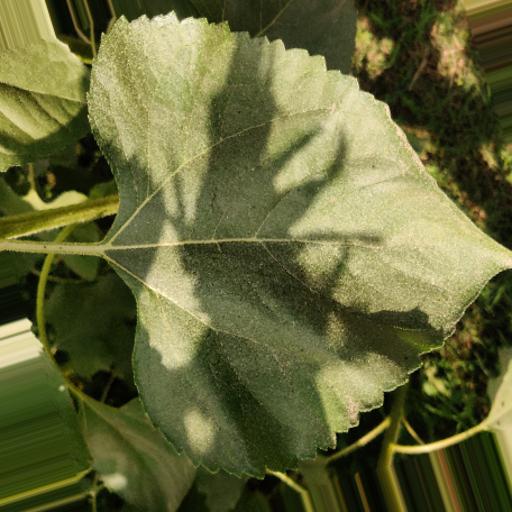
Label: Fresh_leaf